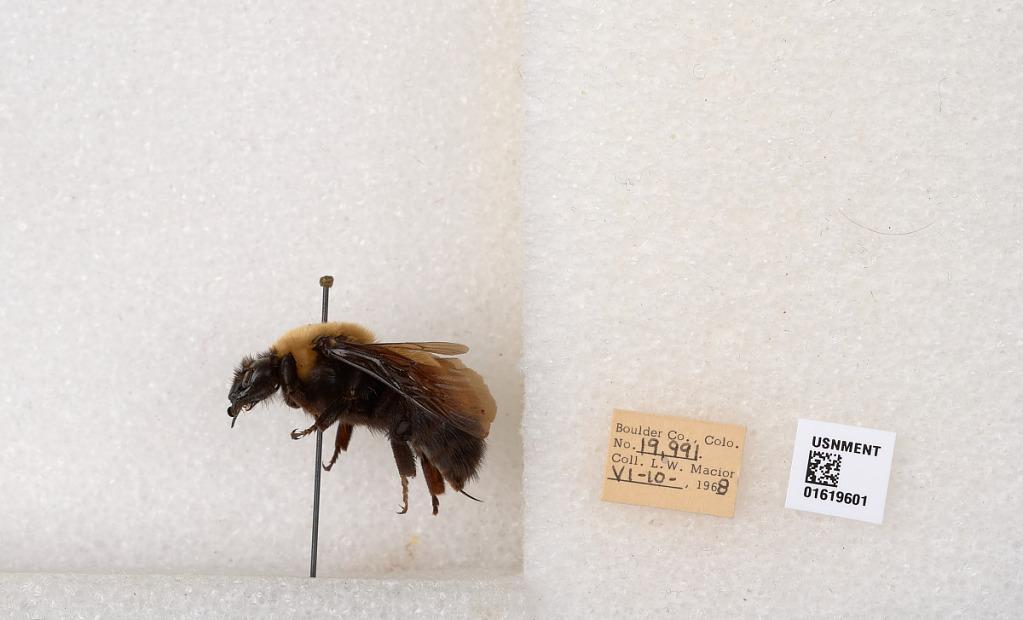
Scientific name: Bombus (Bombus) nevadensis Cresson